Mystery Dungeon: Shiren the Wanderer

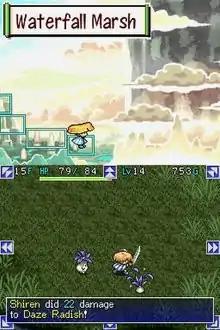
A screenshot from the Nintendo DS version of the game. The top screen shows what area the player is in, with a picture of Shiren moving across a painting of the game world. The gameplay takes place on the bottom screen, which shows Shiren attacking a "Daze Radish" enemy with a sword.

"Shiren the Wanderer" is a roguelike game in which the player traverses thirty randomly generated grid-based, top-down areas – referred to as floors – in which they fight enemies and find items. The player can move in eight directions, attack with melee weapons and arrows, and use a wide range of items with different effects: for example, some heal the player, some fling away enemies, and some allow the player to swap positions with an enemy. The items are kept in the player's inventory, which only has a limited amount of space. For every step the player takes, their health regenerates, but their fullness counter also decreases; because of this, the player needs to carry food items with them, which also take up inventory space. The gameplay is turn-based: every time the player performs an action, such as moving, attacking, or using items, all enemies and characters in the area perform one action as well. In addition to the enemy characters, there are friendly characters, three of which can join the player's party and help them with things such as healing.